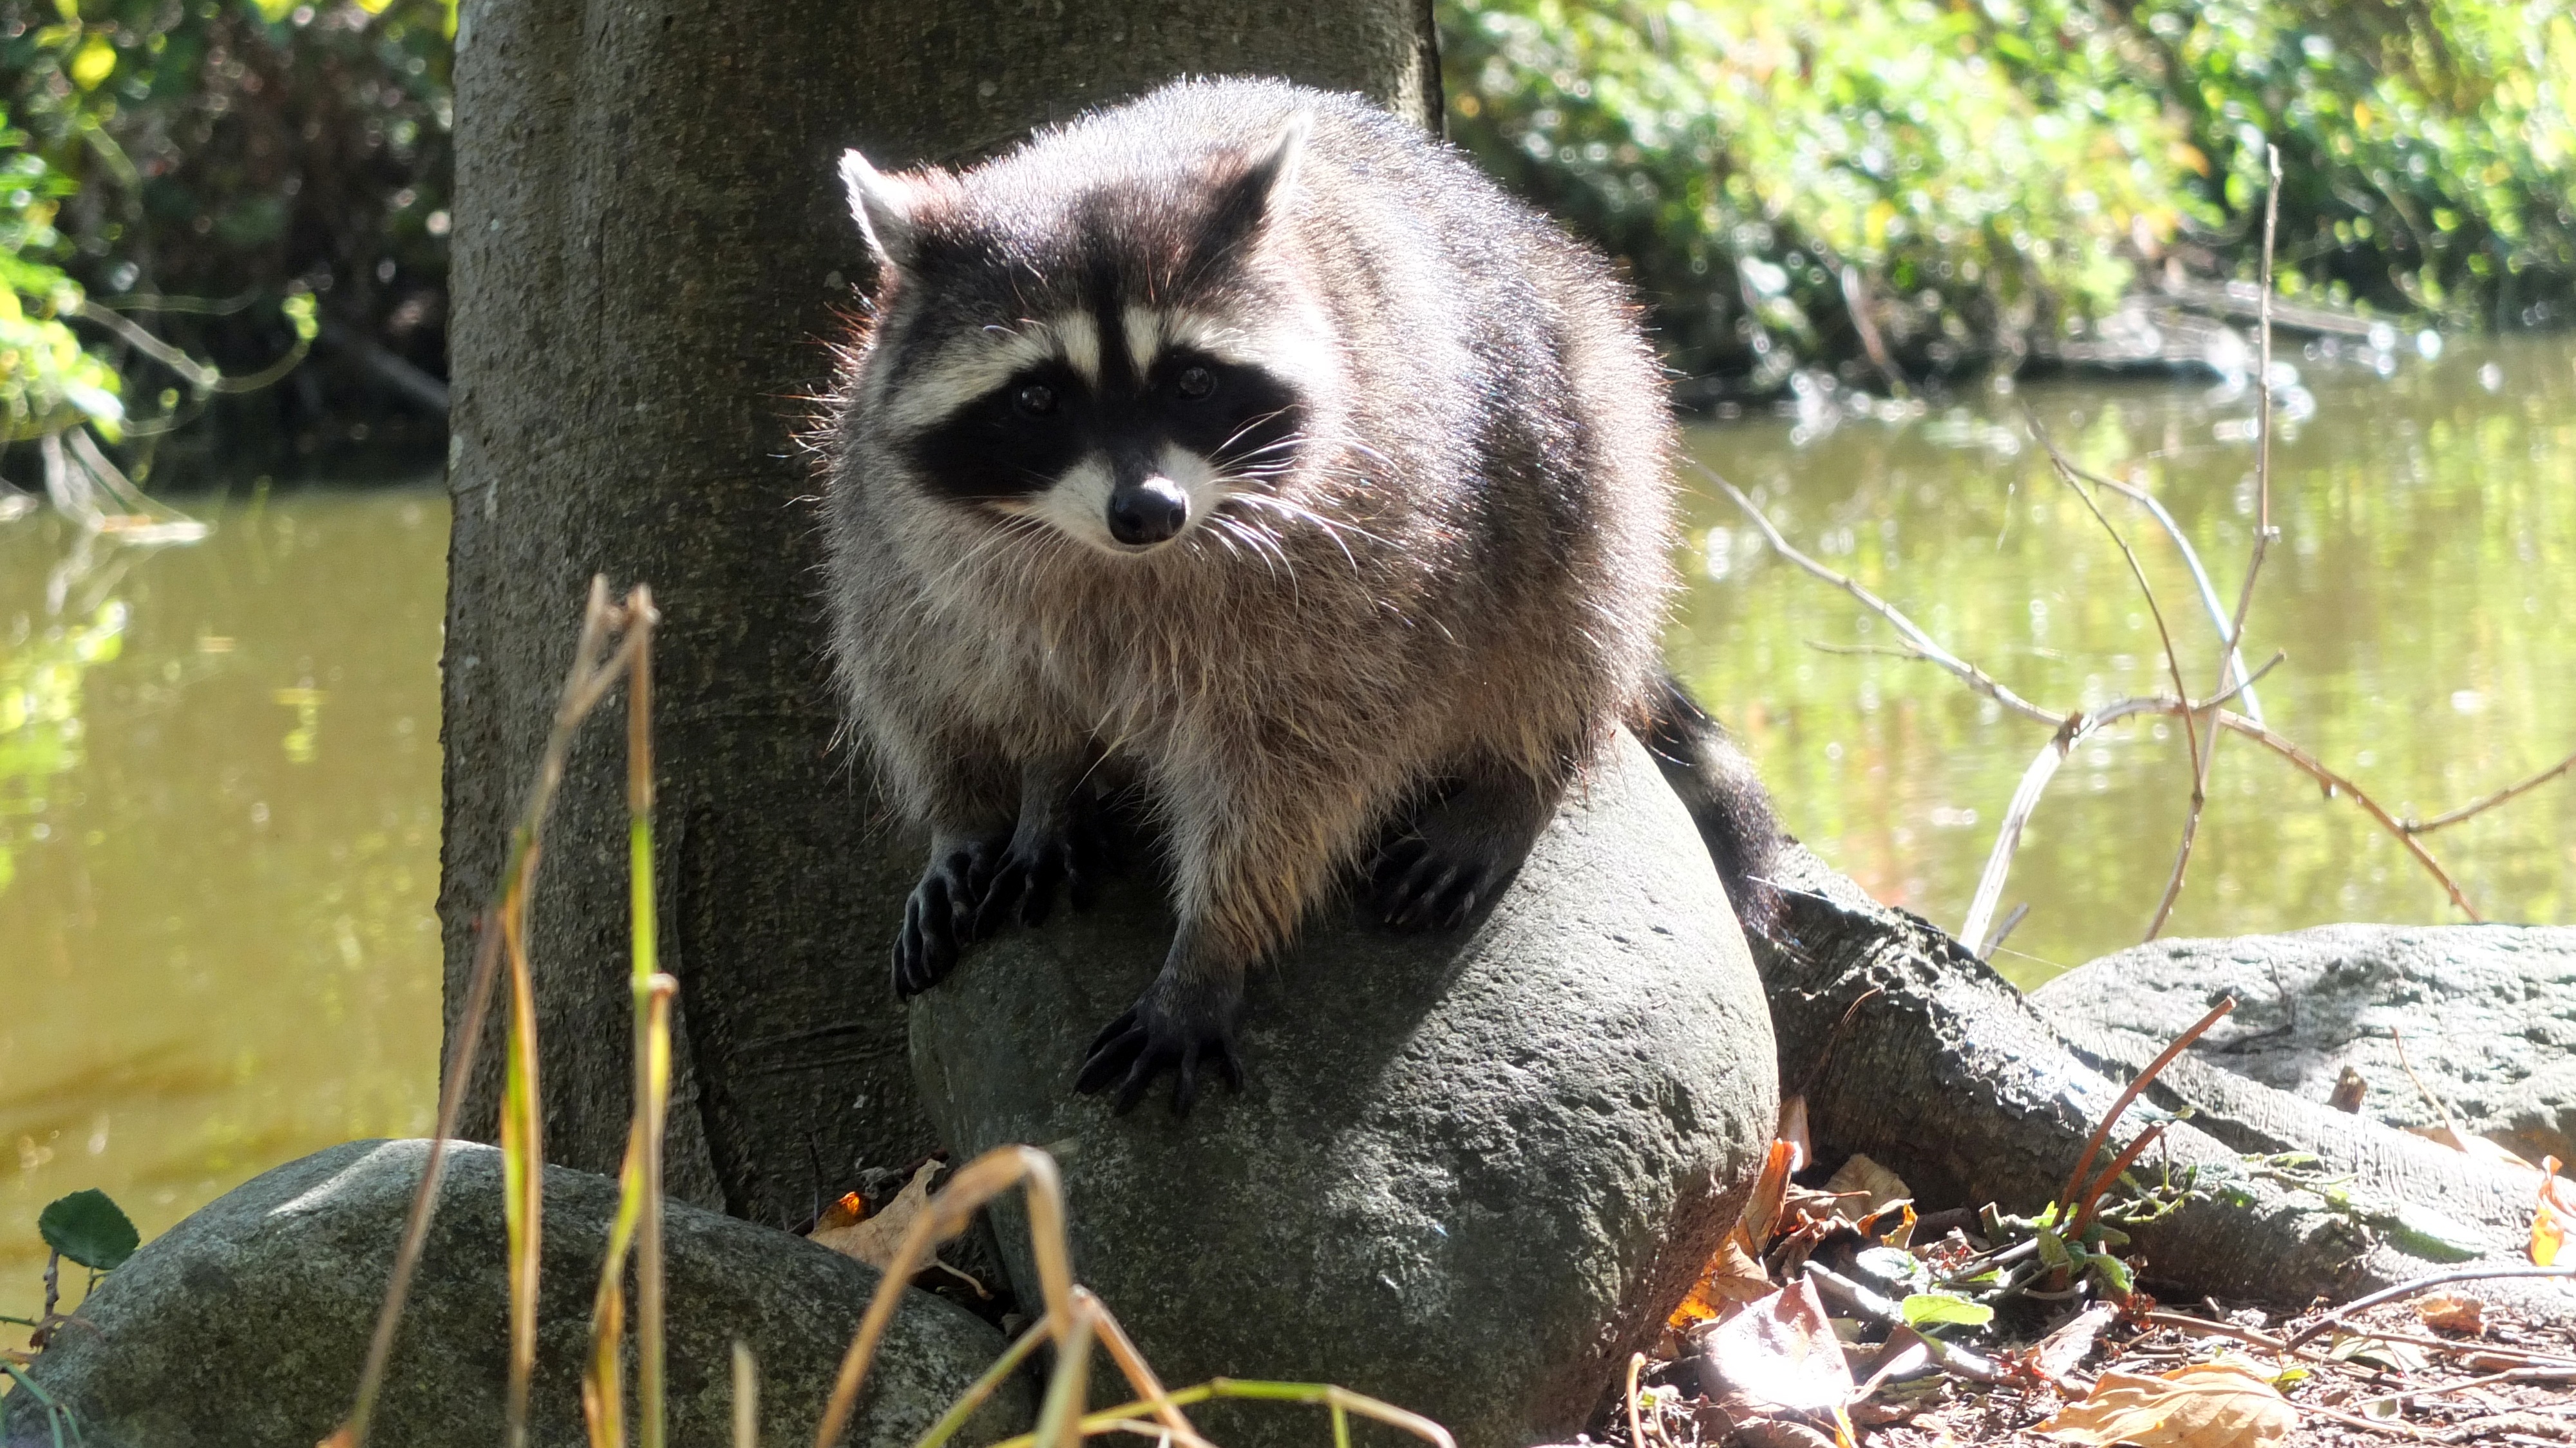
wildlife, zoo, vancouver, stanley park, mammal, fauna, raccoon, canada, vertebrate, procyonidae, viverridae